Planetary surface

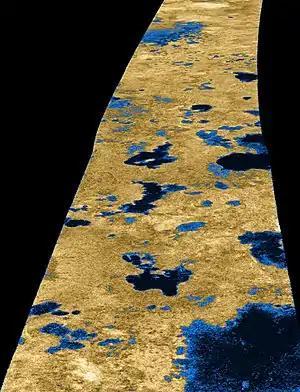
Perspective radar view of Titan's Bolsena Lacus (lower right) and other northern hemisphere hydrocarbon lakes

A planetary surface is where the solid or liquid material of certain types of astronomical objects contacts the atmosphere or outer space. Planetary surfaces are found on solid objects of planetary mass, including terrestrial planets (including Earth), dwarf planets, natural satellites, planetesimals and many other small Solar System bodies (SSSBs). The study of planetary surfaces is a field of planetary geology known as surface geology, but also a focus on a number of fields including planetary cartography, topography, geomorphology, atmospheric sciences, and astronomy. Land (or ground) is the term given to non-liquid planetary surfaces. The term "landing" is used to describe the collision of an object with a planetary surface and is usually at a velocity in which the object can remain intact and remain attached.